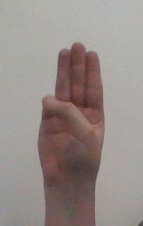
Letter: thaa